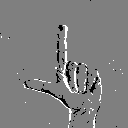
ASL letter: l